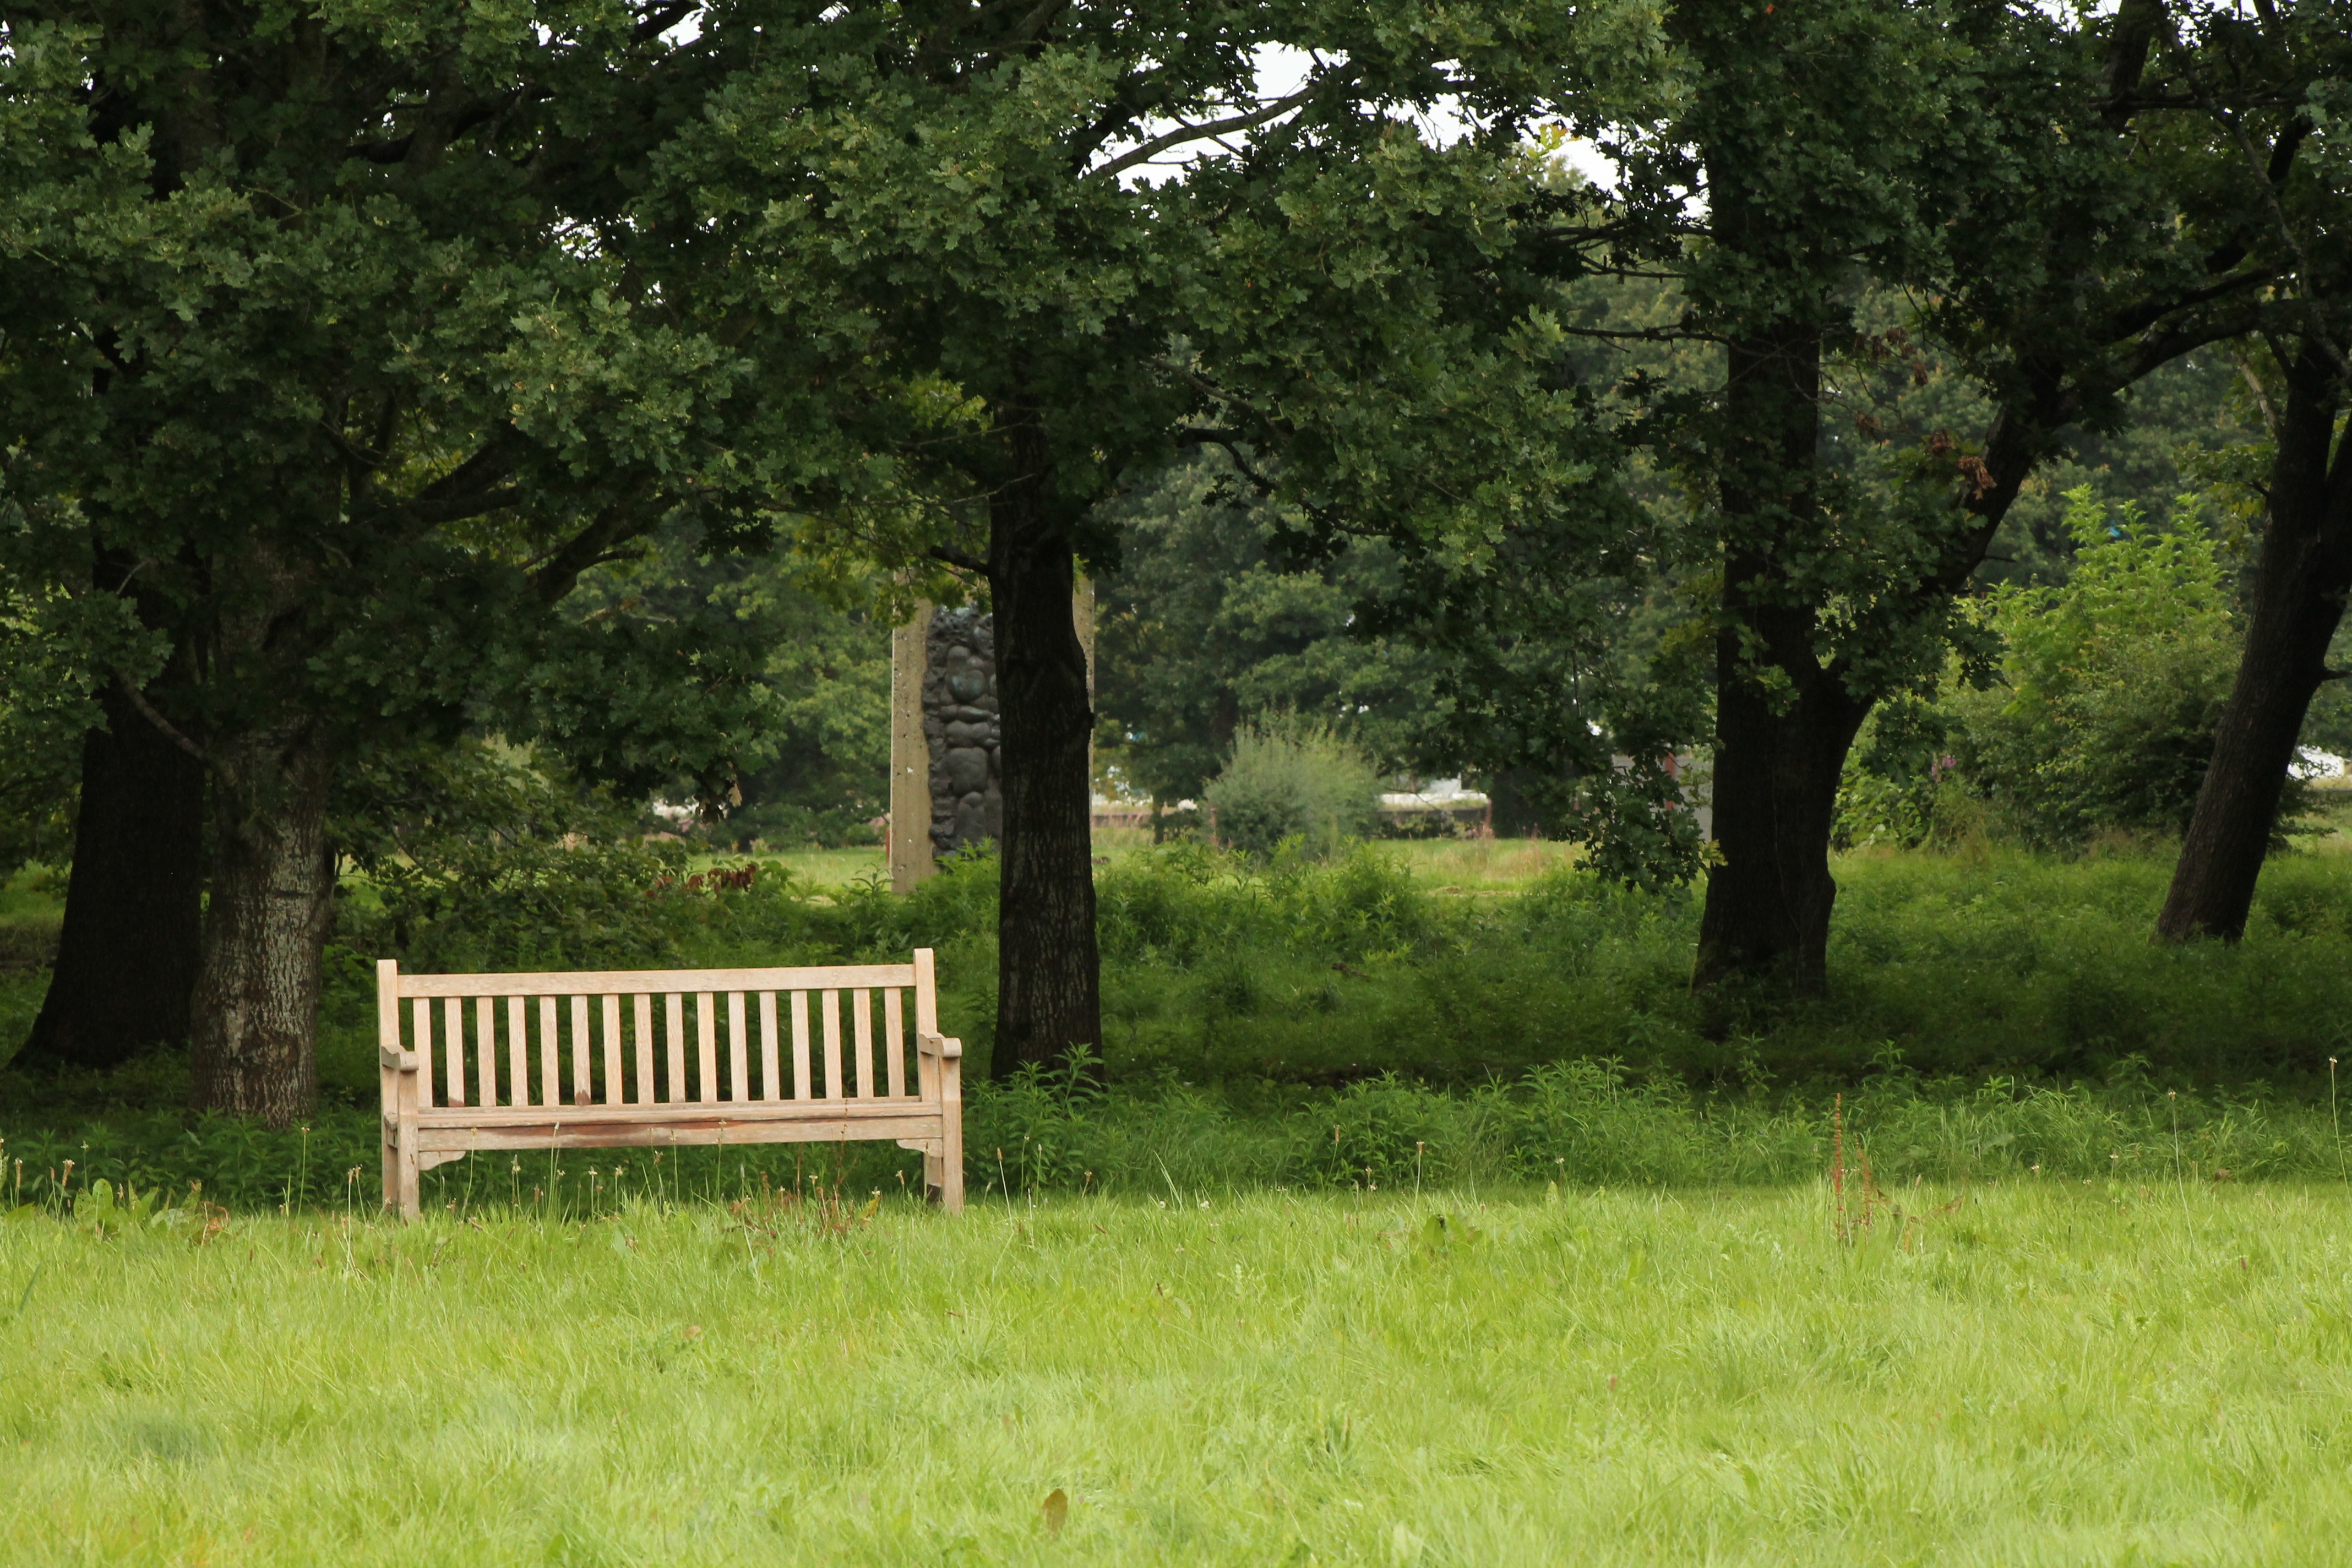
tree, nature, grass, outdoor, bench, farm, lawn, meadow, summer, green, pasture, ranch, peaceful, backyard, woodland, habitat, yard, rural area